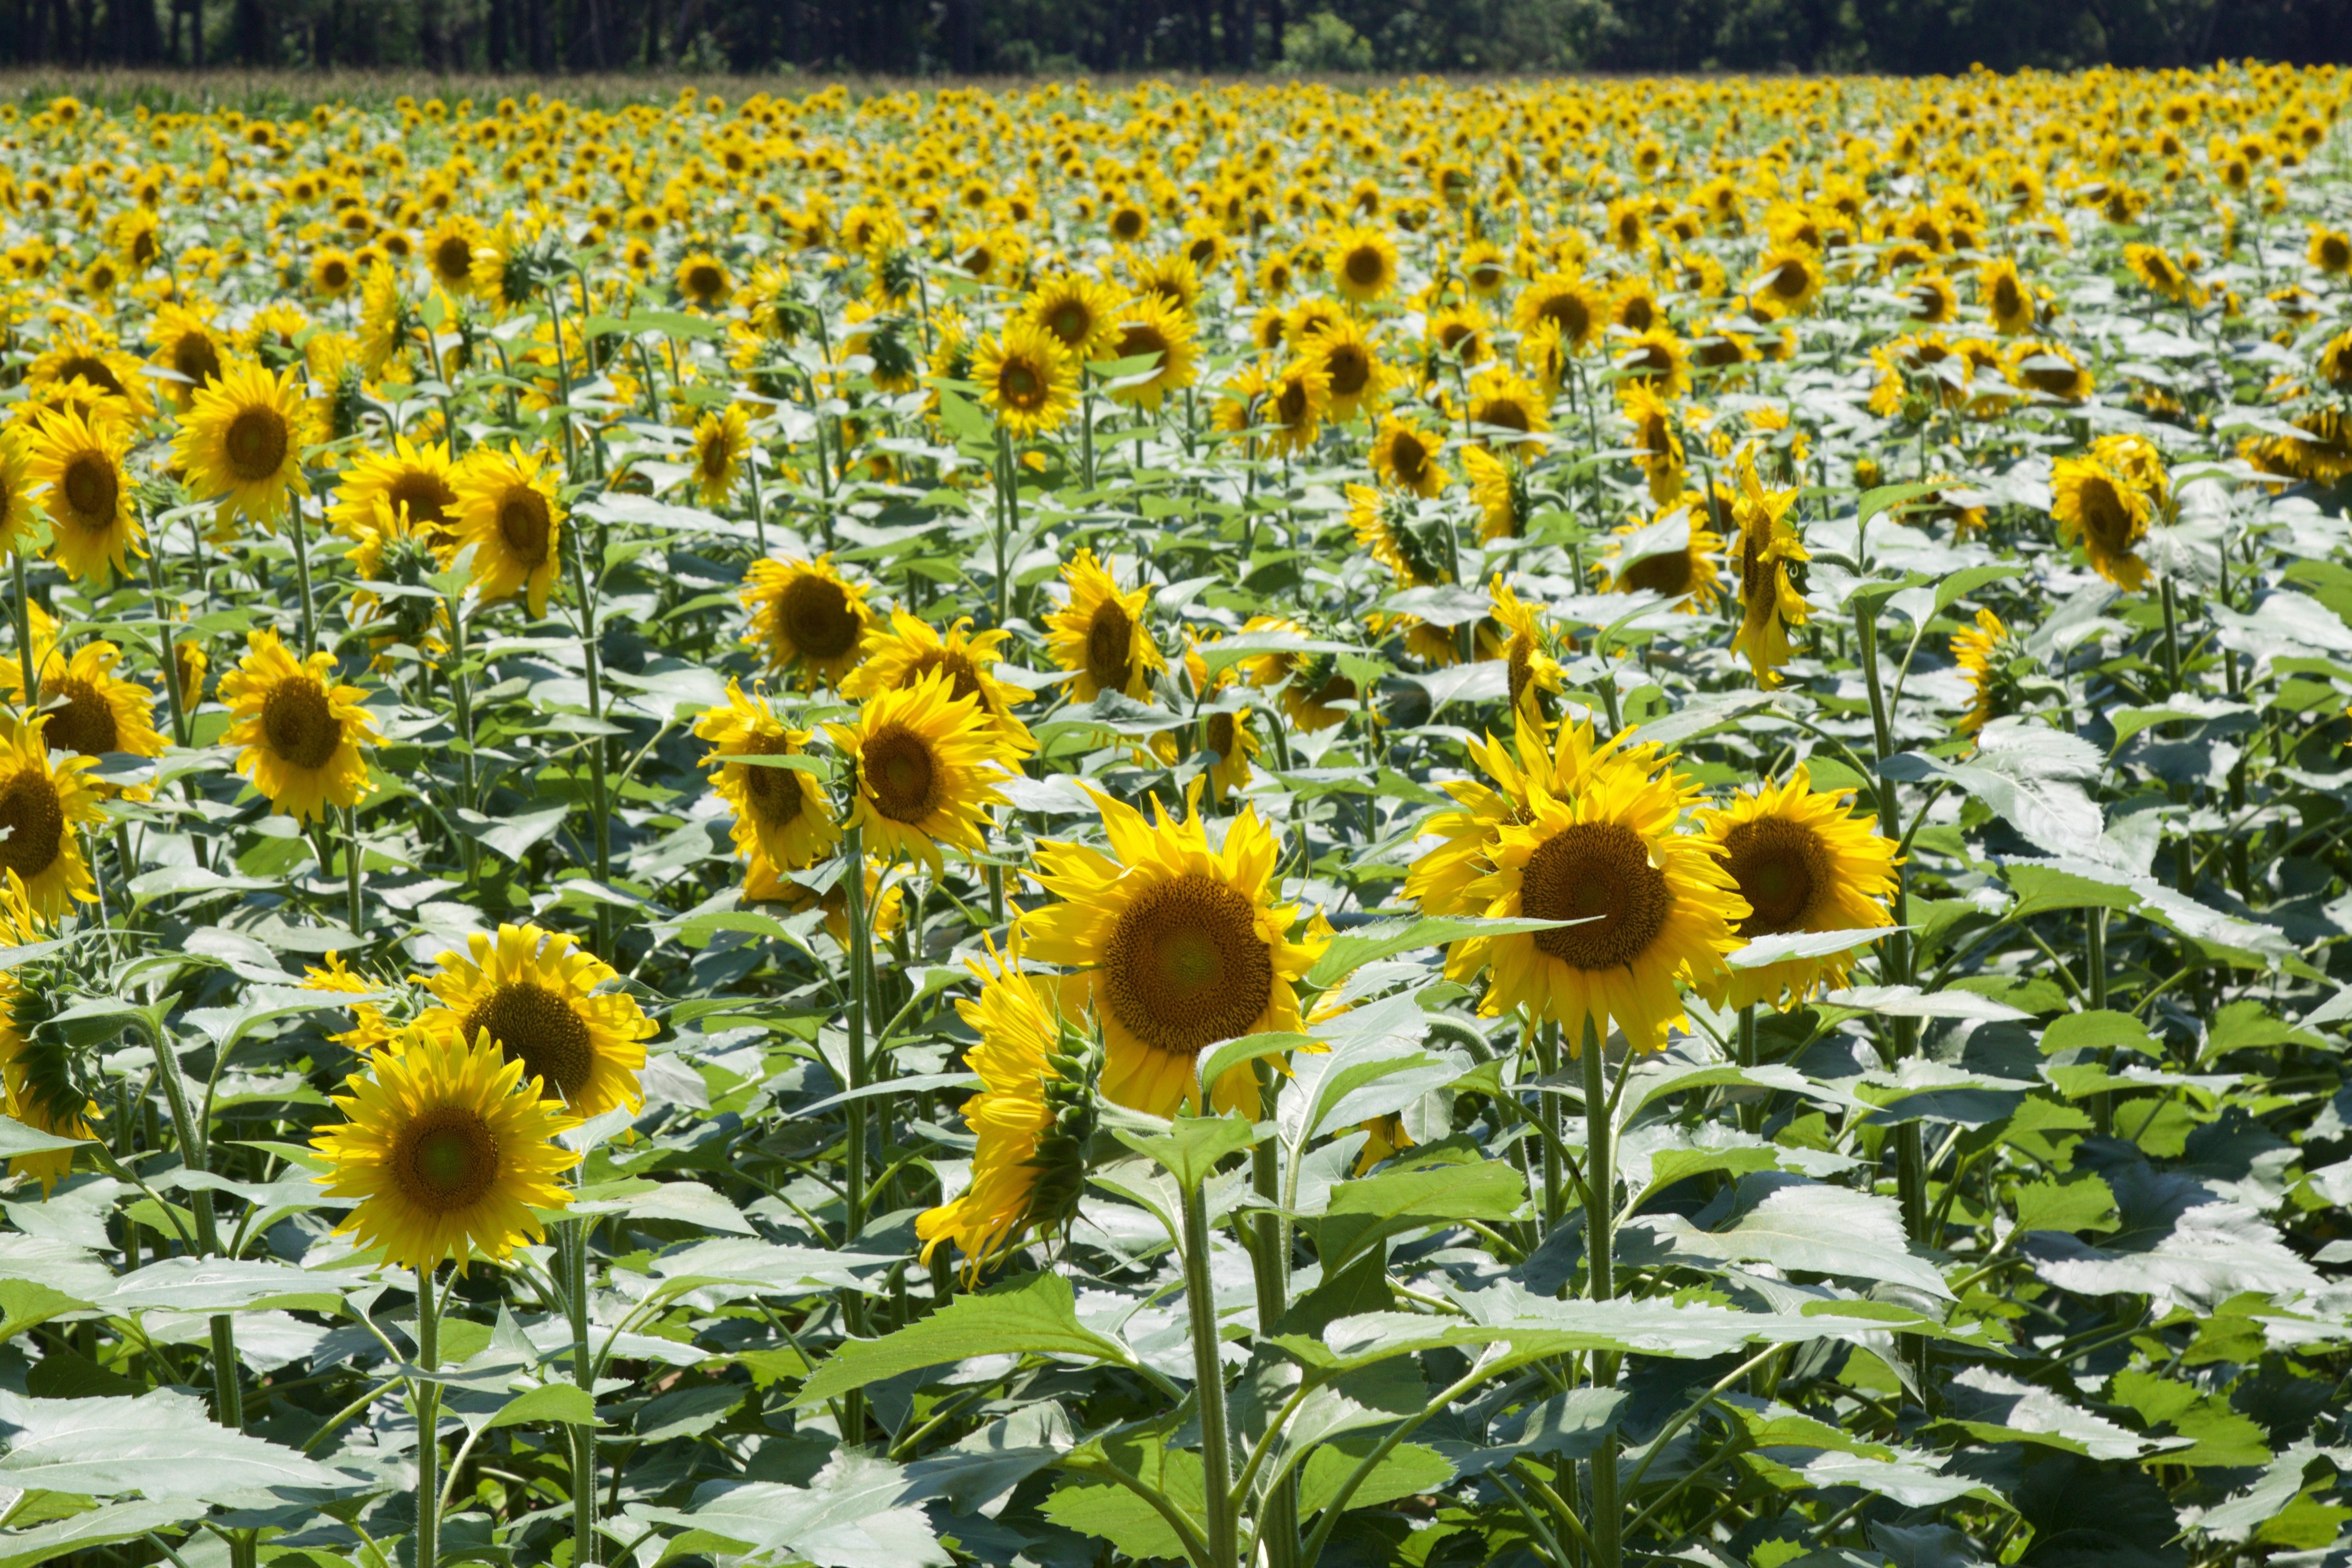
growth, plant, sunshine, sun, field, meadow, sunlight, flower, summer, natural, agriculture, sunflower, pretty, flowering plant, daisy family, asterales, sunflower seed, annual plant, land plant